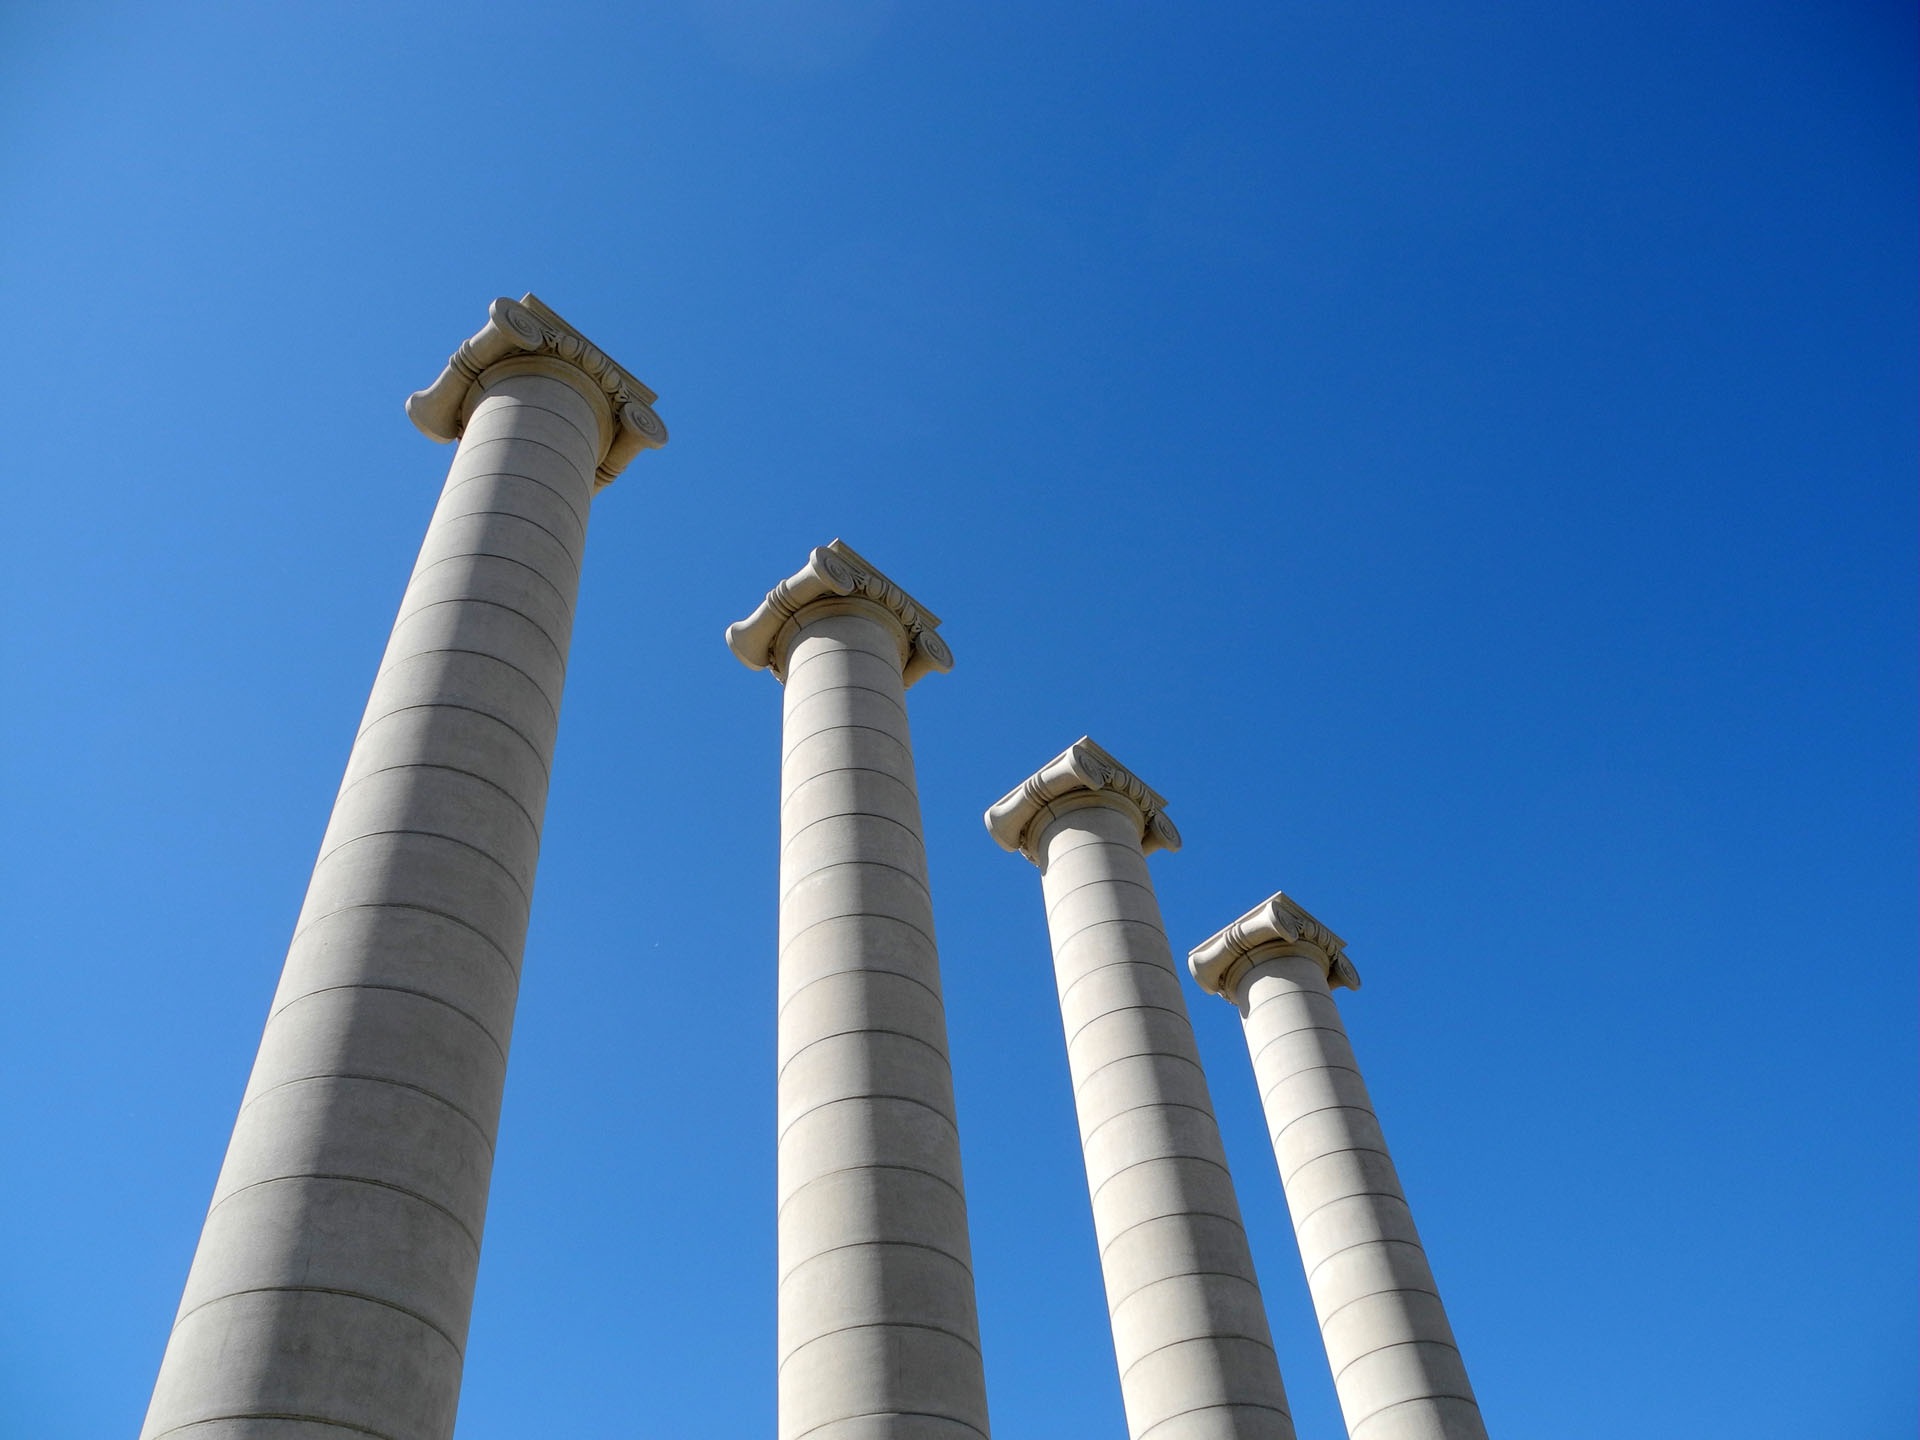
structure, sky, antique, building, column, tower, landmark, blue, columnar, temple complex, outdoor structure